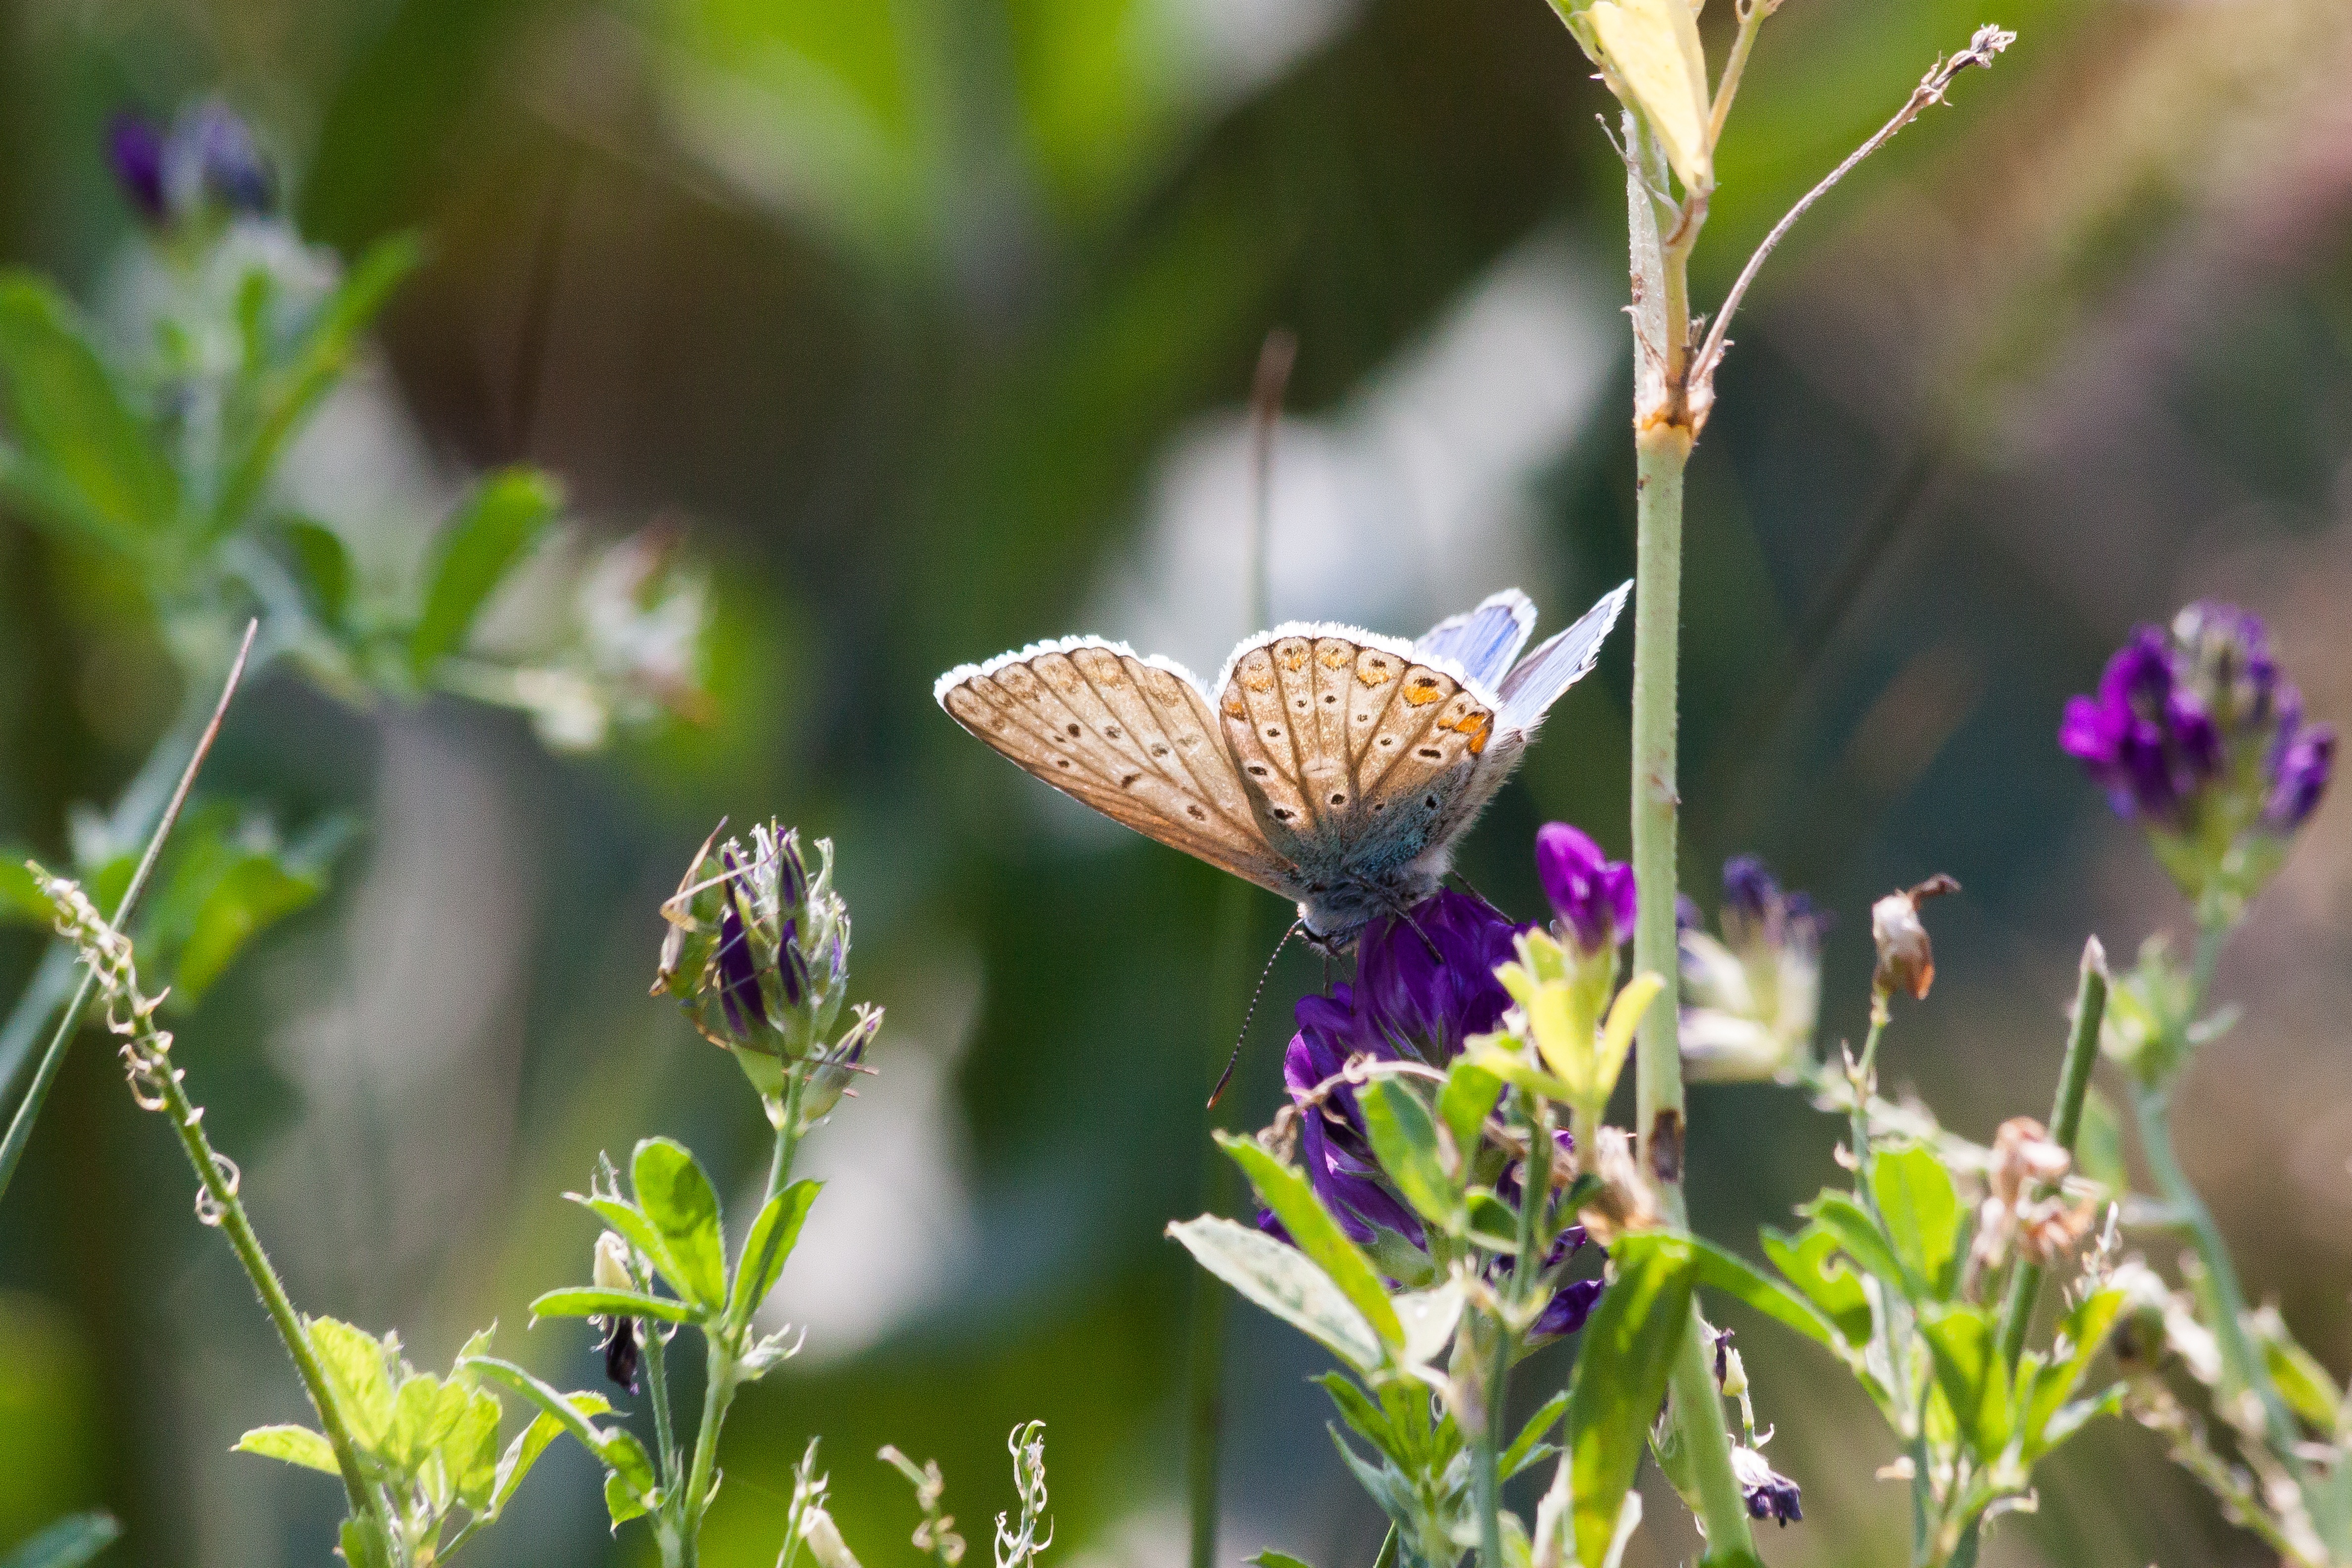
nature, grass, wing, meadow, flower, wildlife, green, insect, botany, butterfly, flora, fauna, invertebrate, wildflower, turquoise, butterflies, nectar, lycaenidae, iridescent, macro photography, pollinator, common blue, moths and butterflies, lycaenid